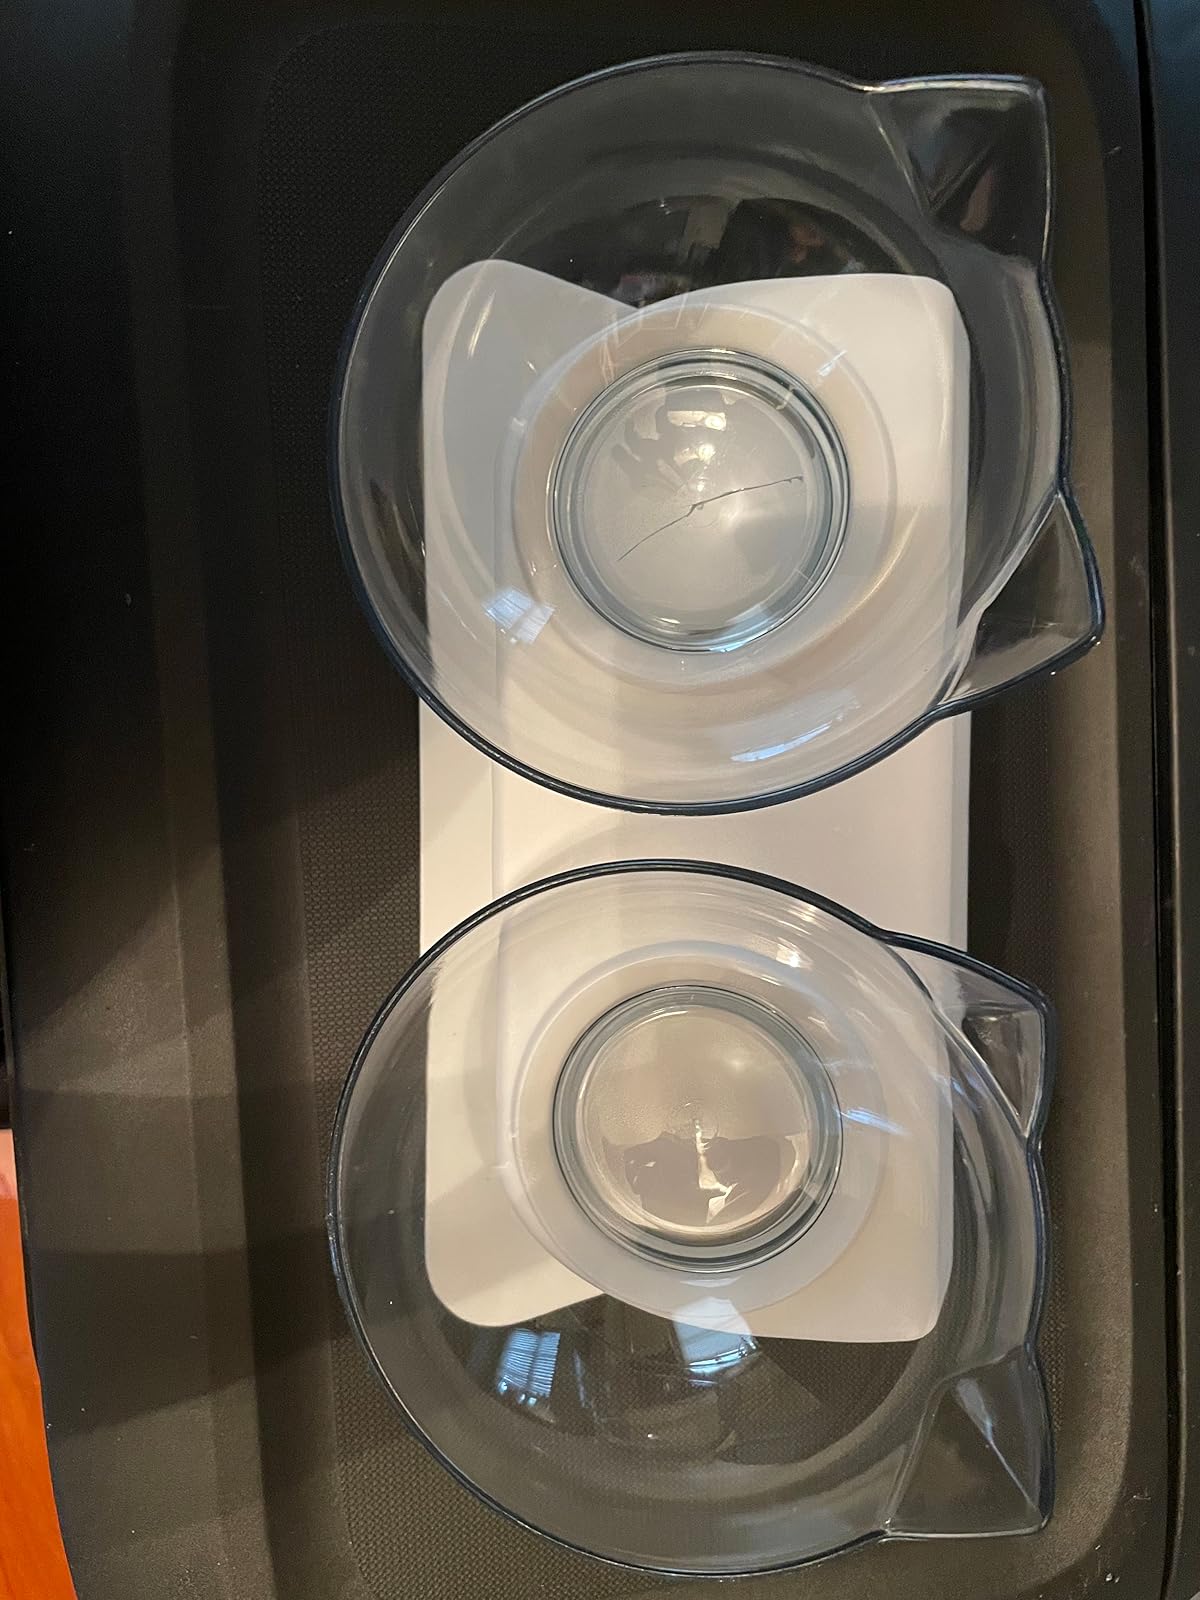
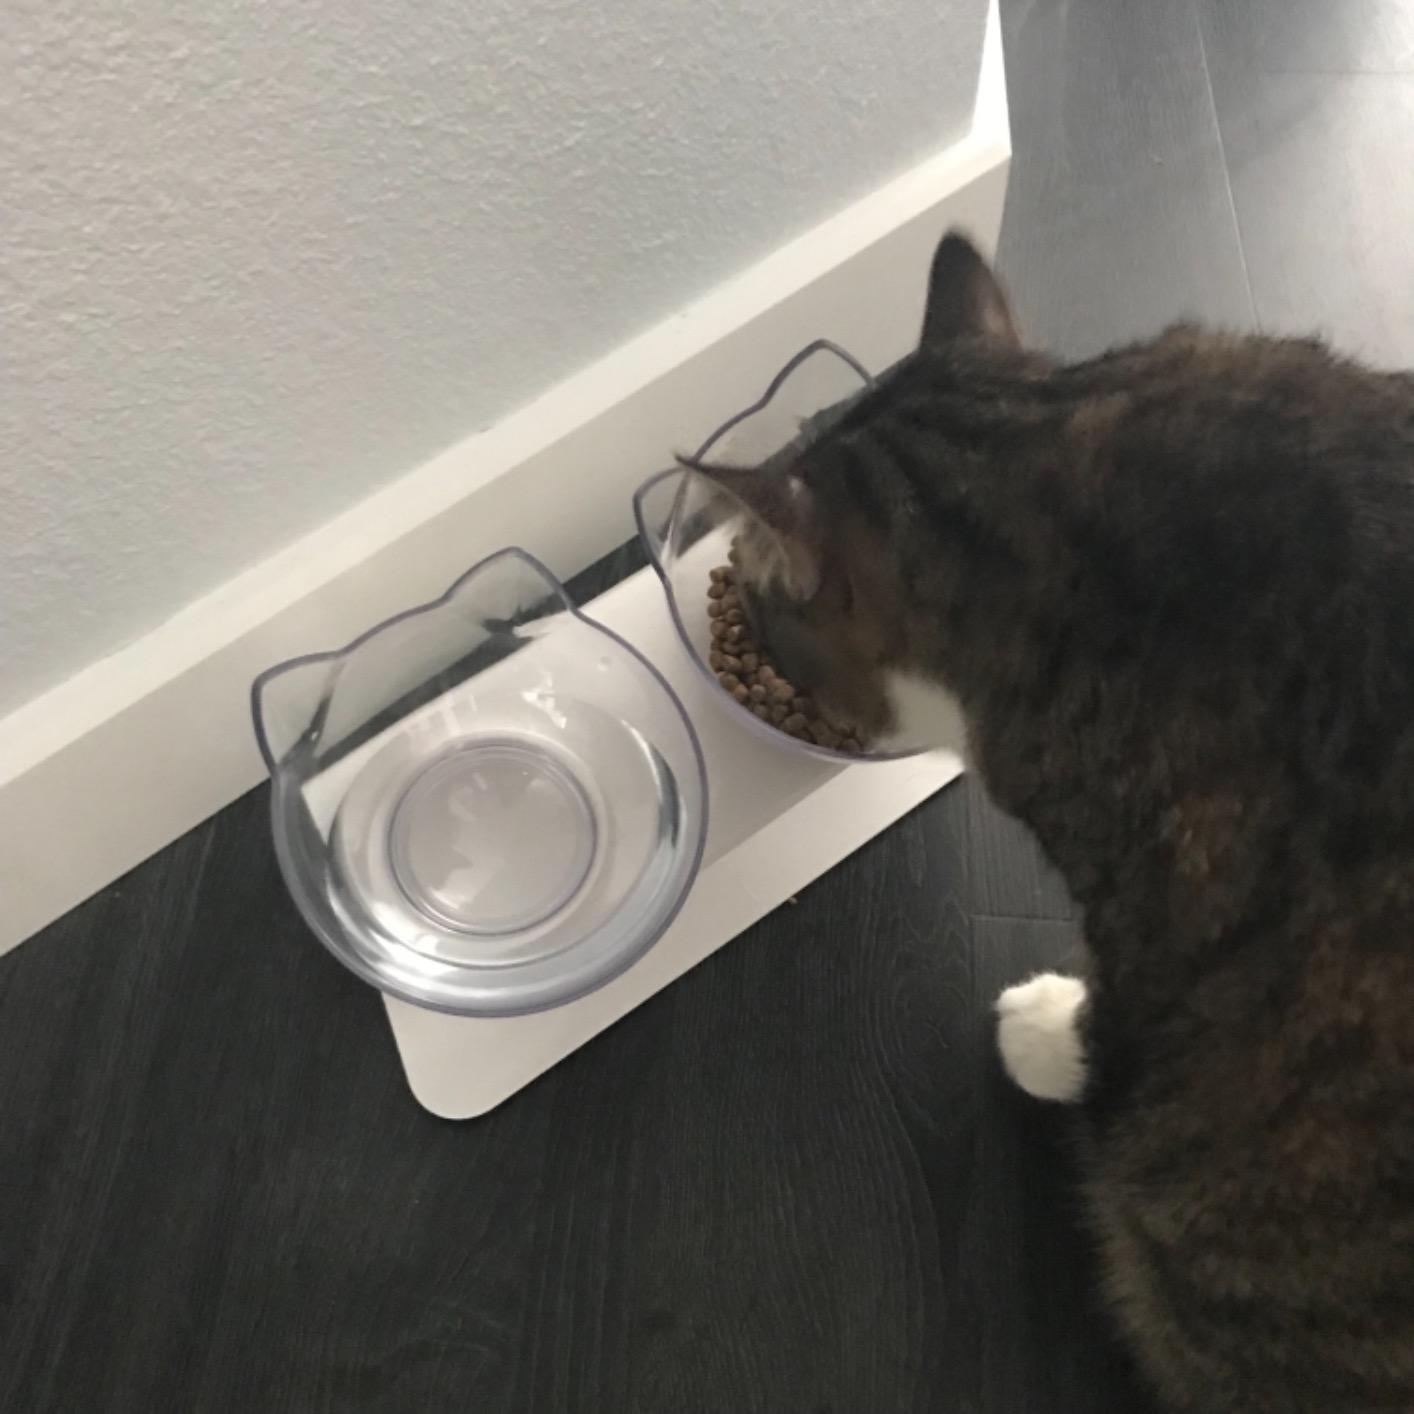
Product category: items_bowl
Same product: yes